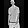
Label: T - shirt / top